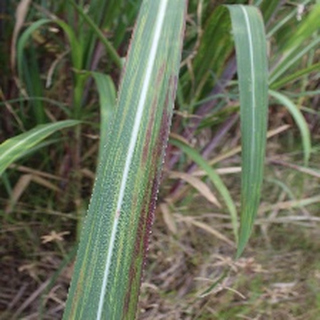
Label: sugarcane_bacterial_blight